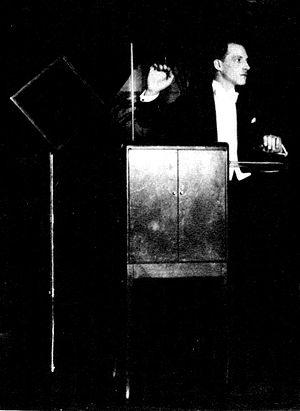
L’organologie a pour objet l'étude des instruments de musique et leur histoire. Elle est basée dès l'origine sur les examens et les analyses iconographiques, picturaux, sculpturaux et manuscrits des recherches musicologiques et ethnomusicologiques dans les cultures et les civilisations du monde entier. Ses domaines sont larges et étendus, de l'archéologie aux technologies les plus modernes en passant par la restauration et la classification des instruments. Cette discipline scientifique qui naît au XVIIᵉ siècle est une composante de la musicologie et de l’ethnomusicologie, dans ce dernier cas on parle d’ethno-organologie.